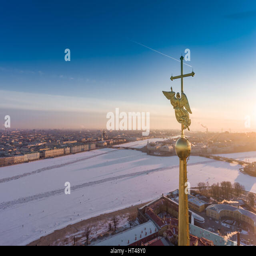
aerial view of person and cross on the spike at sunset